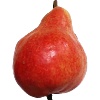
Label: Pear Red 1